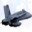
Label: airplane